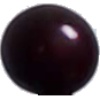
Label: cherry_wax_black